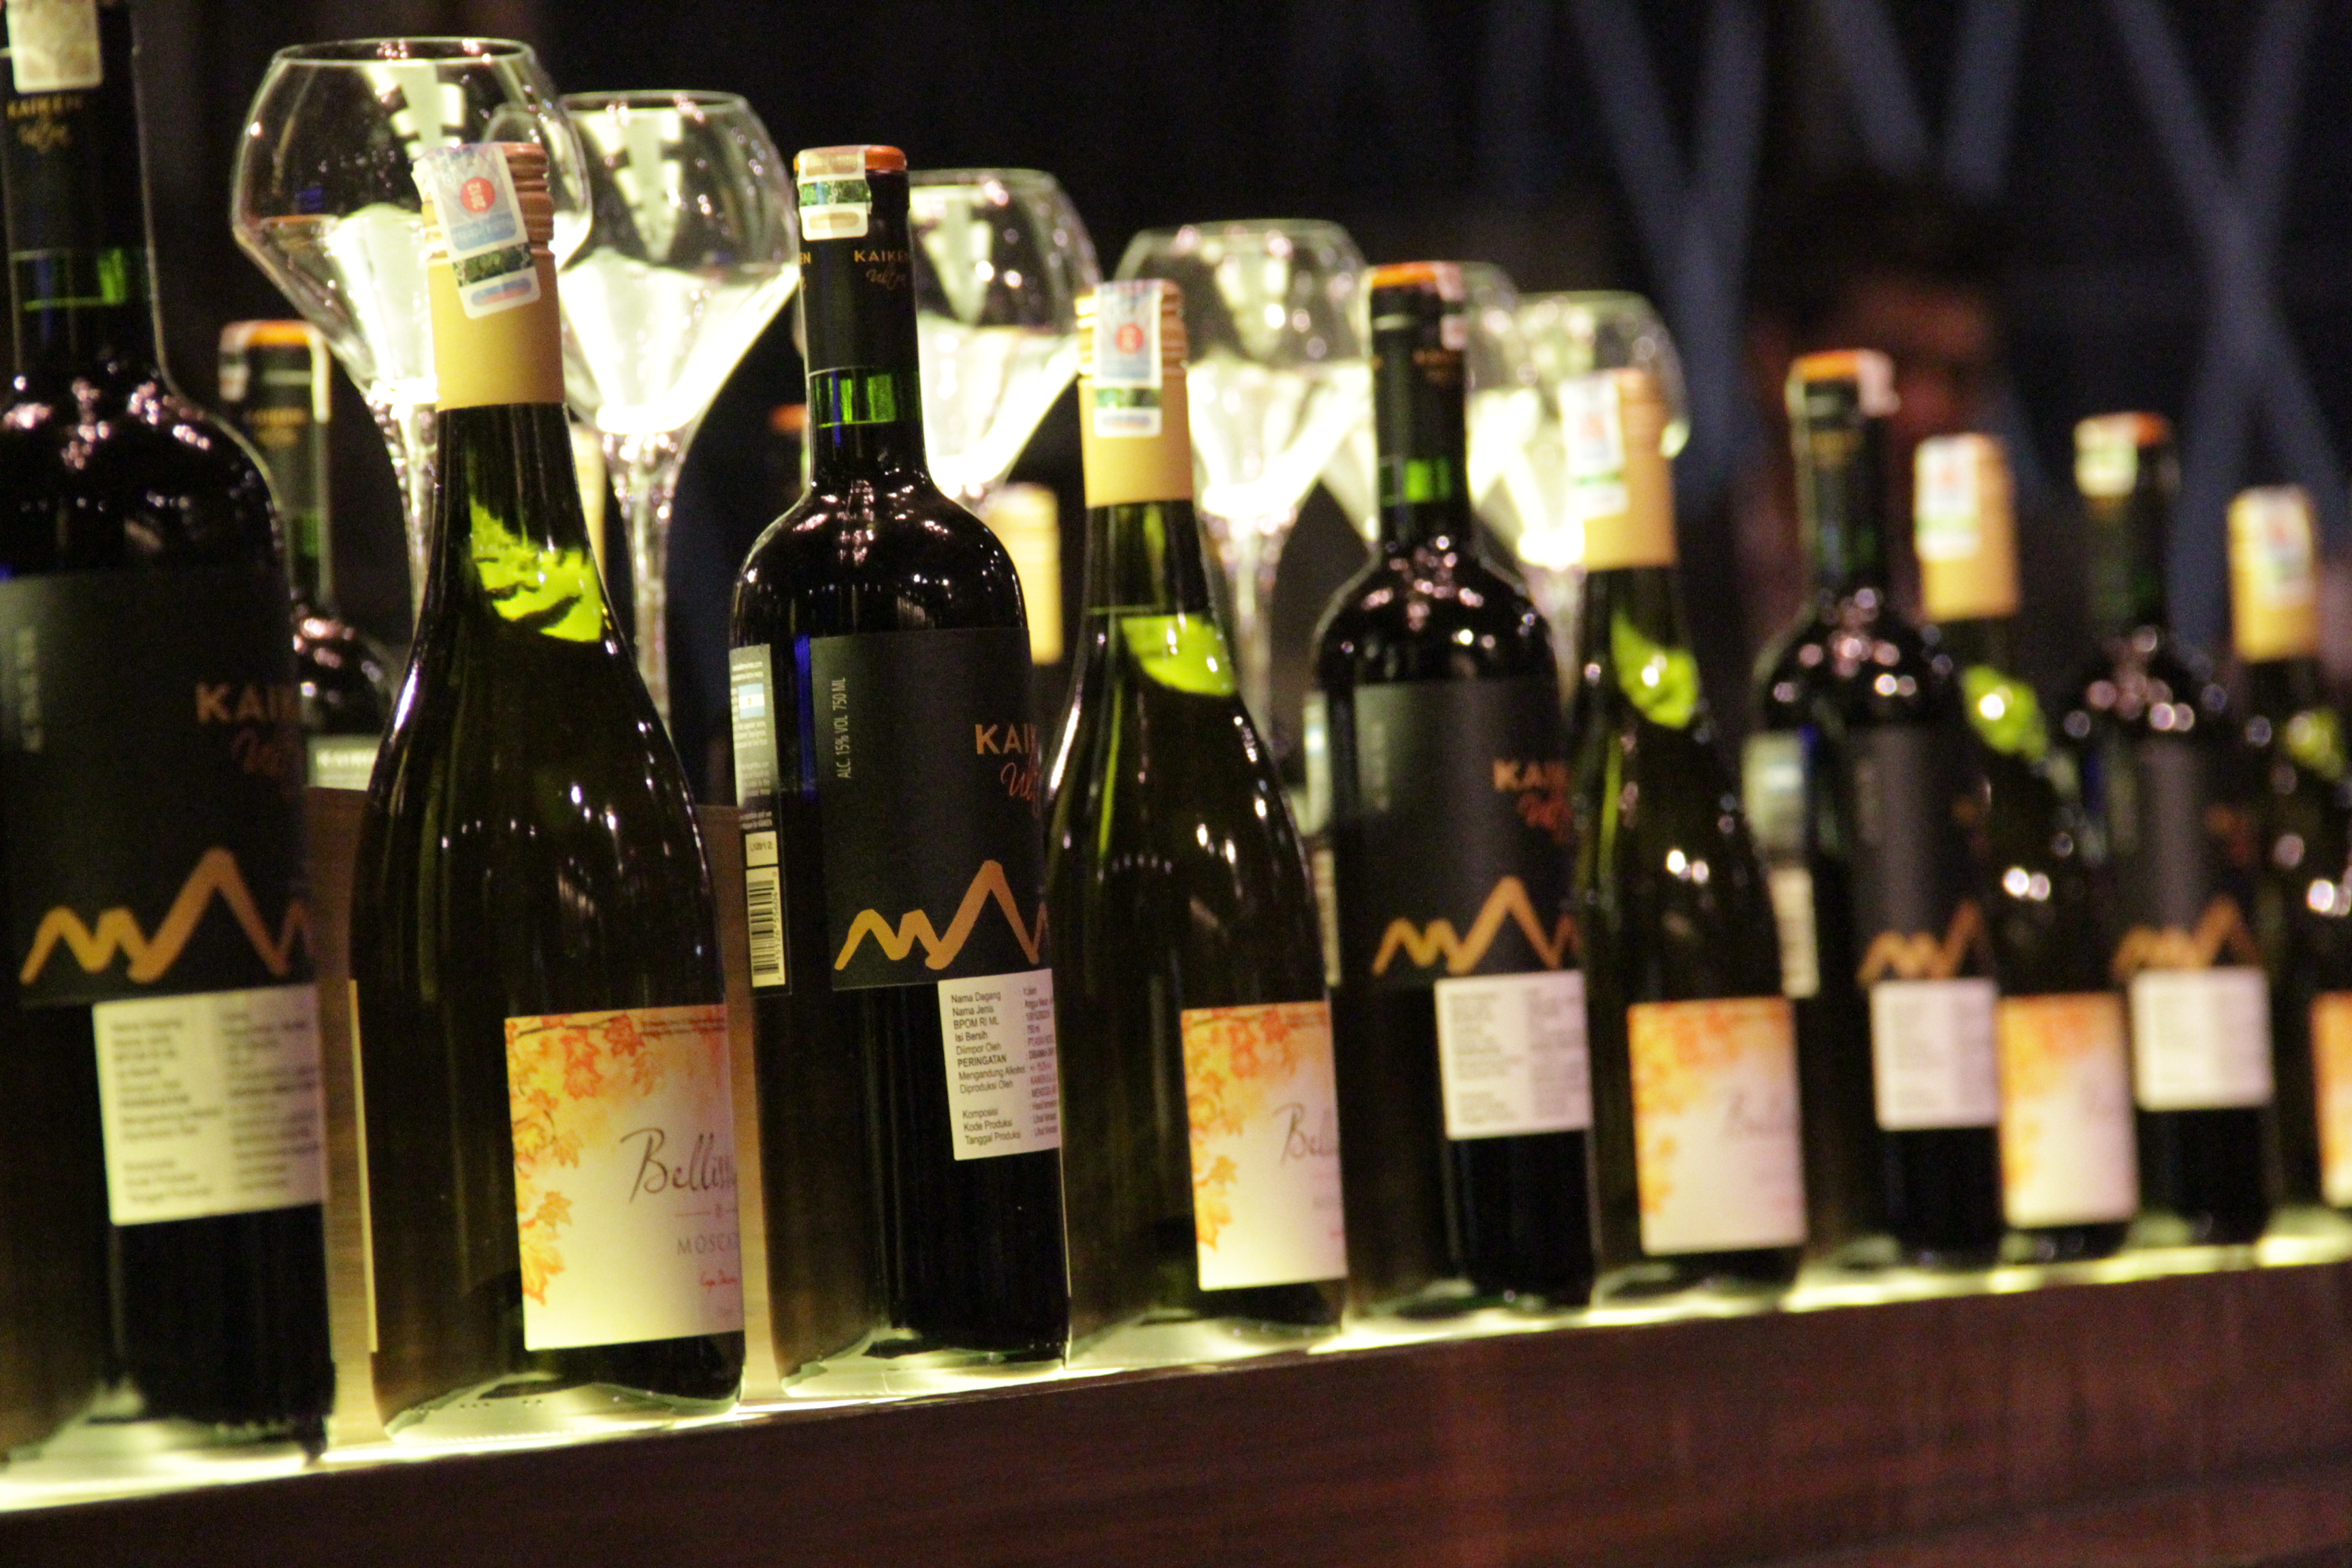
artwork, bottle, drink, alcohol, alcoholic beverage, distilled beverage, glass bottle, liqueur, wine, wine bottle, beer, liquor store, champagne, dessert wine, whisky